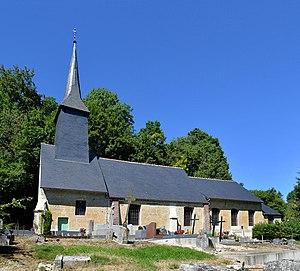
La Croupte (Calvados)
L'église Saint-Martin de La Croupte est une église catholique située dans le hameau de La Croupte, sur le territoire de la commune de Livarot-Pays-d'Auge, dans le département du Calvados.